Fernando Villavicencio

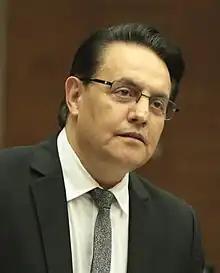
Villavicencio in January 2023

Fernando Alcibiades Villavicencio Valencia (12 October 1963 – 9 August 2023) was an Ecuadorian journalist, trade unionist, and politician who ran for president of Ecuador in the 2023 Ecuadorian general election. He served as a member of the National Assembly from 2021 until the dissolution of the legislative body on 17 May 2023, which caused the 2023 Ecuadorian political crisis and a snap election.